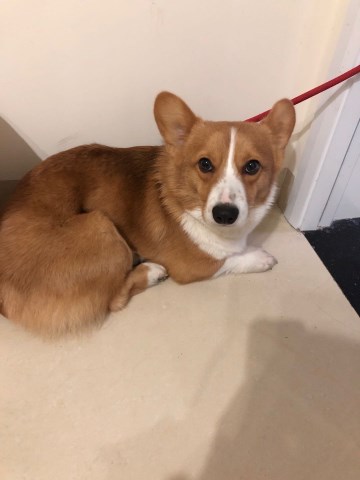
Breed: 2909-n000116-Cardigan